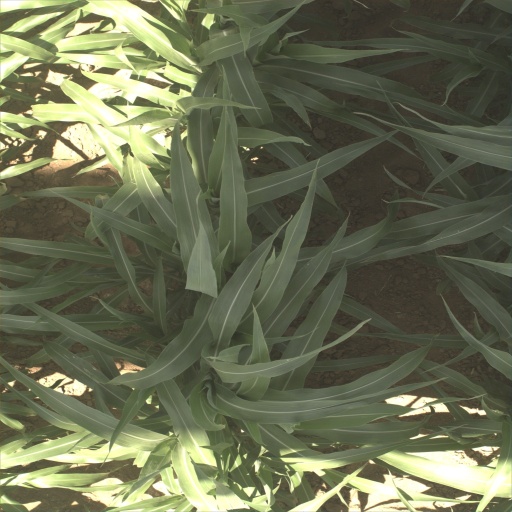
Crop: sorghum